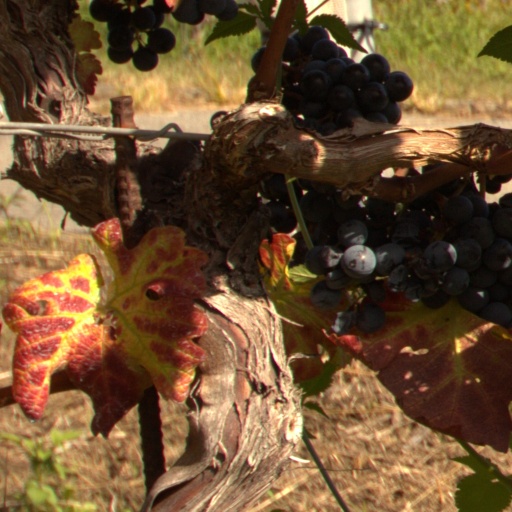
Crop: grape